Château de Blain

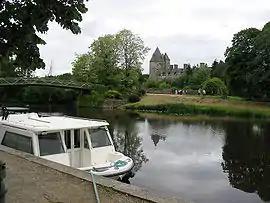
The Château de Blain, as seen from across the Canal de Nantes à Brest

The Château de Blain or Château de la Groulais, is a mediaeval castle constructed in the 13th century and heavily remodelled in the 16th, located in the "commune" of Blain in the Loire-Atlantique "département" of France. It formed part of the frontier defences of Brittany along with the towns and castles of Vitré, Fougères, Châteaubriant, Ancenis and Clisson.